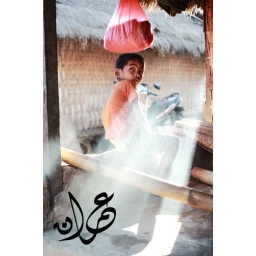
&lt;b&gt;Day 2  - 7:30 am&lt;/b&gt;Senaru boy with ray of light in the early morning within senaru base camp